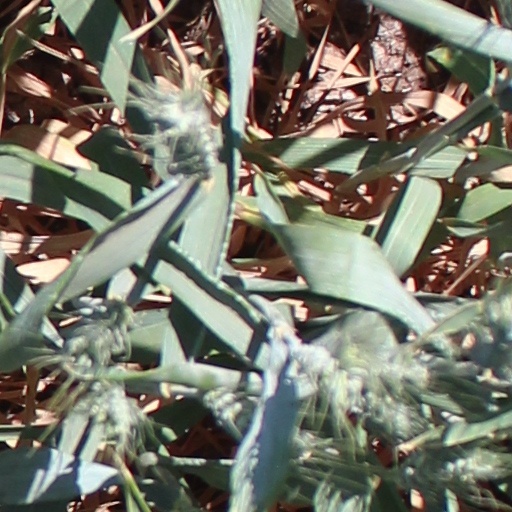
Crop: wheat